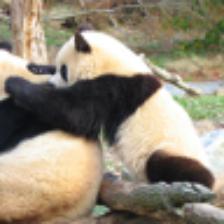
Label: NonHuman